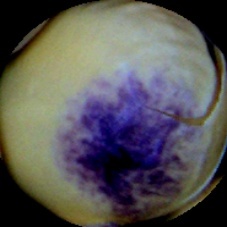
Label: Spotted